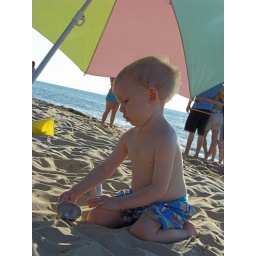
owen playing in the sand at lake michigan